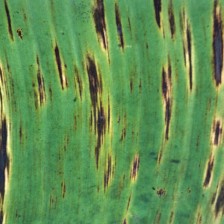
Label: sigatoka